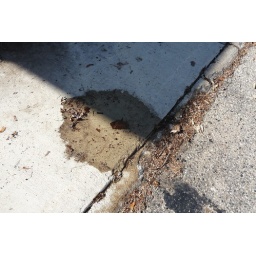
the tree in front of our house is leaking sap.  last week this was a frozen puddle of sap.